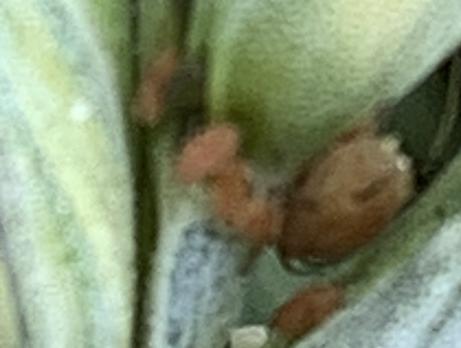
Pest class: english_grain_aphid